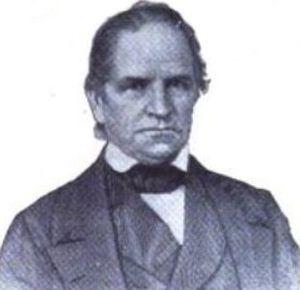
Josiah Holbrook, né le 17 juin 1788 à Derby dans le Connecticut et mort accidentellement par noyade le 24 juin 1854 à Lynchburg en Virginie, est le fondateur du mouvement d'éducation populaire américain le Lyceum movement.
Le Lyceum movement ou American Lyceum Movement est un mouvement américain qui a développé des programmes d'éducation et de divertissement ayant pour but la formation des couches populaires et la promotion des droits civiques. Ce mouvement a prospéré à partir de 1826, en particulier dans le nord-est et le centre-ouest. Certains des Lyceums continuent leurs activités au XXIᵉ siècle.